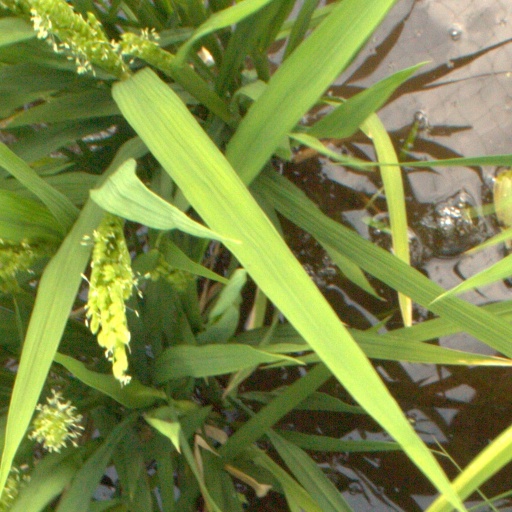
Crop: rice